Queen's Royal College

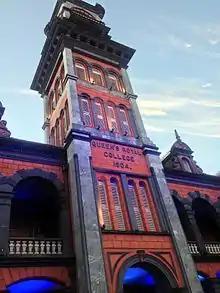
Queen's Royal College Clock Tower in January 2015

The main building itself is one of the Magnificent Seven, a group of historic buildings built in the early 1900s. The North and South buildings, known as the North Block and Science Block respectively, were built during the late 1930s. The school has its own pavilion and canteen, both located on the edge of its field, used in all seasons for various sports.